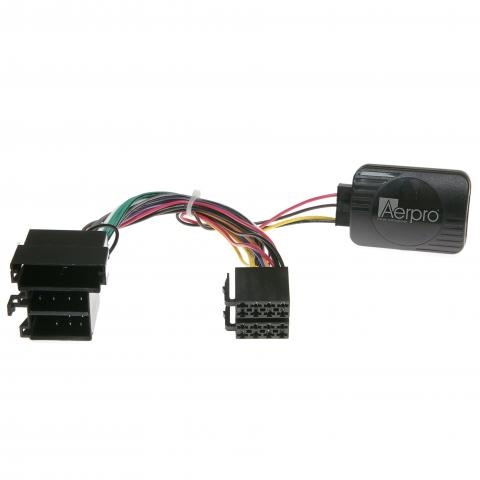
Aerpro CHVYVZC Steering Wheel Control Harness for Holden Commodore (VY Series I, II), Commodore VZ, Monaro & Statesman
This Aerpro control harness allows you to upgrade to an aftermarket head unit whilst maintaining use of your factory steering wheel controls. Steering controls are considered a primary harness and will require a secondary harness and patch lead to be used in conjunction for plug and play. Phone button compatibility: No Patch lead: Type C Plug and play Retains the factory Steering wheel controls
Brand: Aerpro
Category: Vehicles & Parts > Vehicle Parts & Accessories > Motor Vehicle Electronics > Motor Vehicle Speakerphones